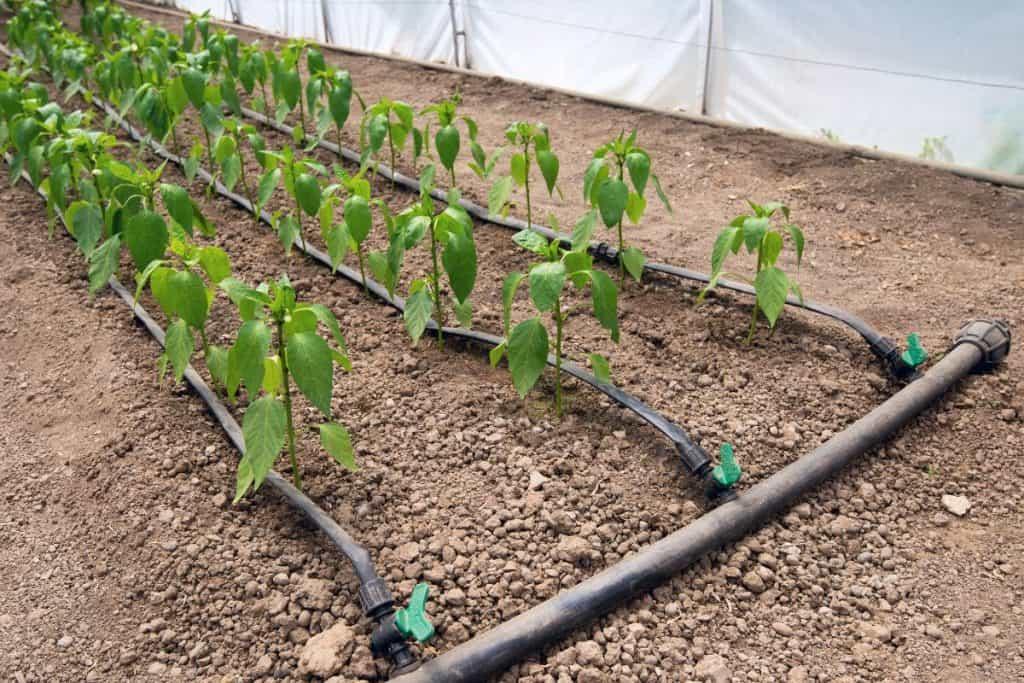
Huu ni mtindo wa kisasa ambao unaotumia mabomba katika umwagiliaji maji kuna mimea ambayo imepangwa na ikapandwa kwa uzuri zaidi ili kumwagilia maji kwa  urahisi na madawa